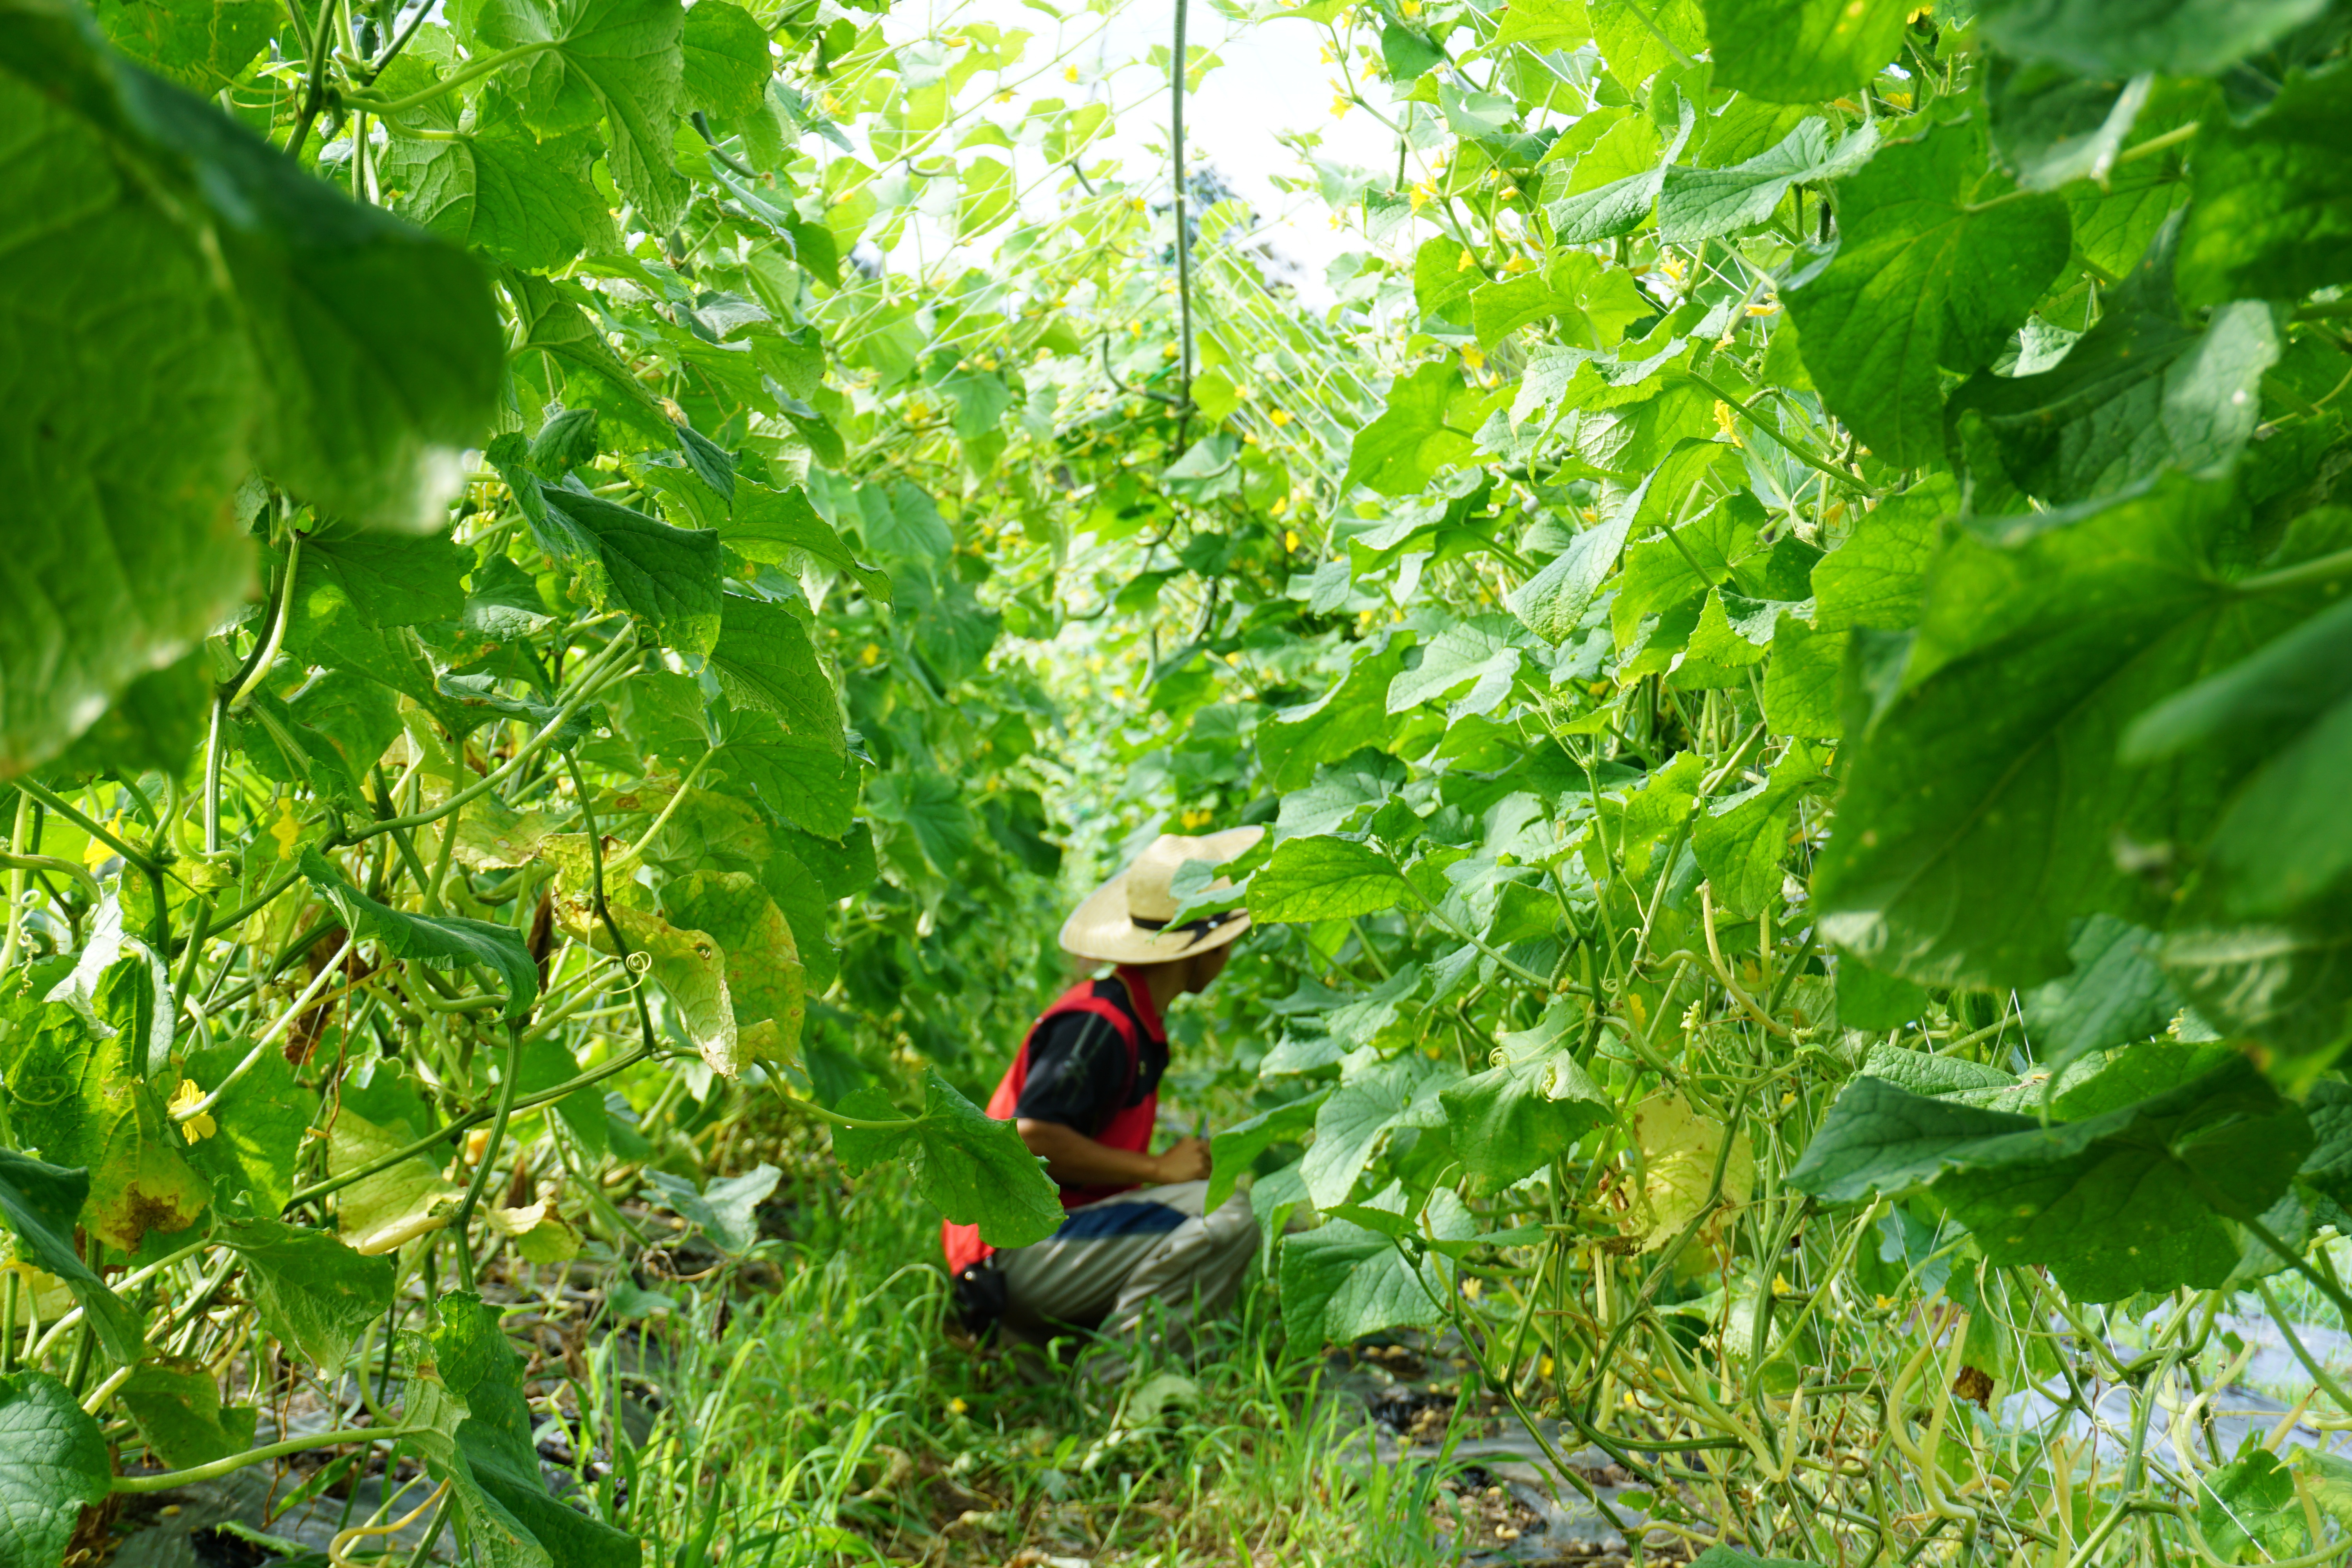
tree, plant, leaf, flower, food, green, produce, agriculture, flowering plant, land plant